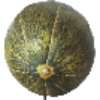
Label: melon_piel_de_sapo